Koshisaurus

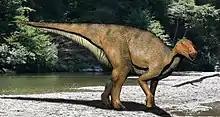
Restoration

"Koshisaurus" was unlike most hadrosauroids due to the fact that it possessed an antorbital fossa, as well as three subsidiary ridges on its maxillary teeth, similar to those of "Equijubus". These ridges are also present on the also Asian genera "Xuwulong", "Jinzhousaurus" and "Altirhinus"; but all three lack antorbital fossae, placing them as more advanced than "Koshisaurus".